Girls Bravo

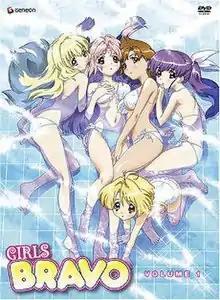

An anime adaptation of the manga was directed by Ei Aoki and produced by Anime International Company's AIC Spirits division. It aired on Fuji Television on July 6, 2004 and ran until September 28, 2004, spanning 11 episodes. A second season, consisting of 13 episodes was later broadcast on WOWOW from January 27 to April 21, 2005. Four pieces of theme music were used in the series. The first opening theme, titled "Going My Way", was performed by Yozuca*. Yozuca* also sang the second opening theme, titled "Ever After". "Koko ni Iru kara", the ending theme, was performed by Miyuki Hashimoto, who also sang the second ending theme "And Then...". In Japan, the series was released across 13 Region 2 DVD compilation volumes. Geneon Entertainment also licensed the series for an English-language dubbed release in North America. Madman Entertainment also licensed the series for release in Australia and New Zealand.